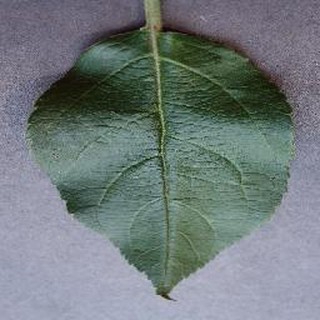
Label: healthy_apple